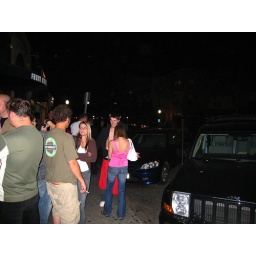
The girl in the purplish pink top gave her hoodie to Graham